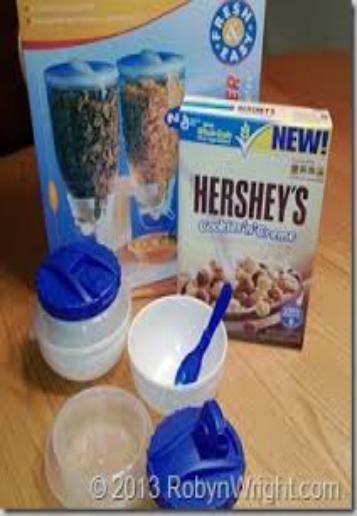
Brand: Hershey's Cookies 'n' Creme
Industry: Food